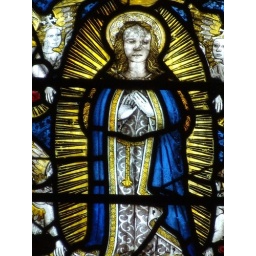
From the great East window at East Harling - by the same workshop as the glass at St Peter Mancroft, Norwich